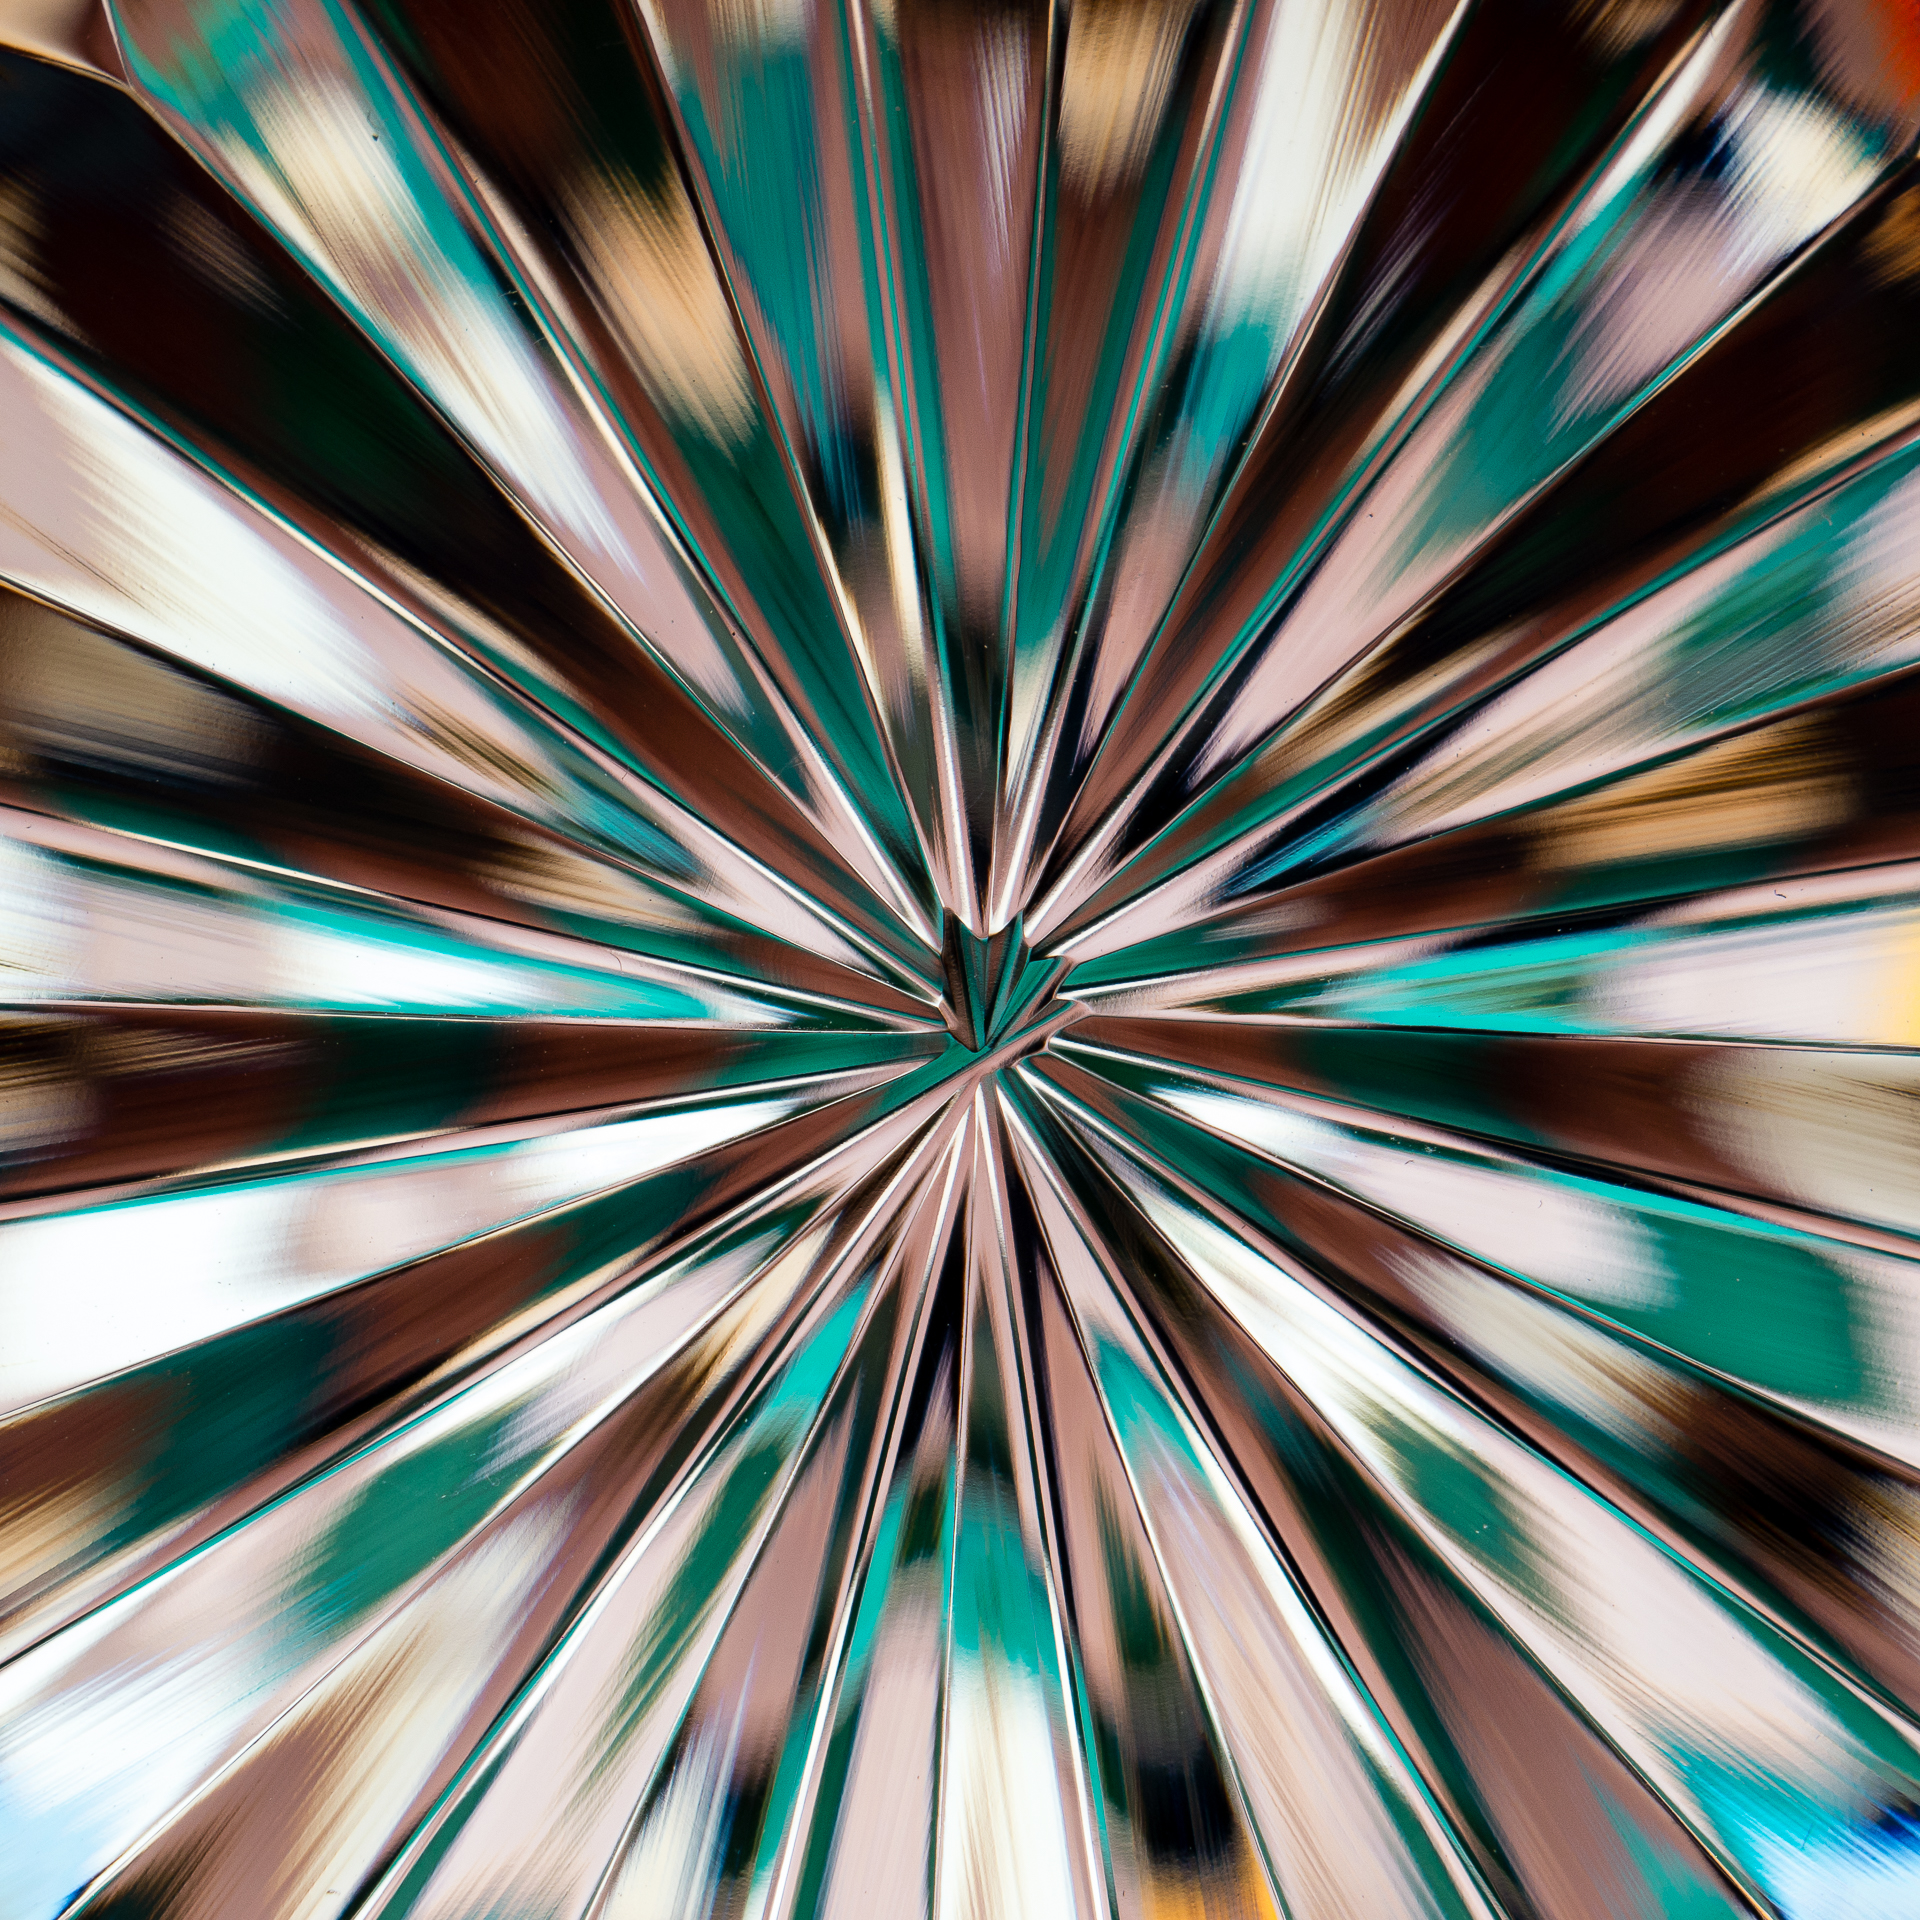
abstract, flower, pattern, line, green, color, blue, circle, colour, 2015, art, design, symmetry, shape, panasoniclumixg5, czjflektogon35mm, flektogon35mmf24, czj